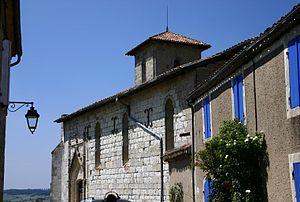
Site internet : https://castera-lectourois.fr